Angola

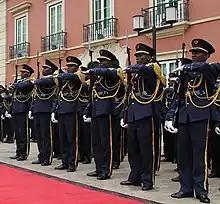
Soldiers of the Angolan Armed Forces in full dress uniform

The Constitution of 2010 establishes the broad outlines of government structure and delineates the rights and duties of citizens. The legal system is based on Portuguese law and customary law but is weak and fragmented, and courts operate in only 12 of more than 140 municipalities. A Supreme Court serves as the appellate tribunal; a Constitutional Court does not hold the powers of judicial review. Governors of the 18 provinces are appointed by the president. After the end of the civil war, the regime came under pressure from within as well as from the international community to become more democratic and less authoritarian. Its reaction was to implement a number of changes without substantially changing its character.